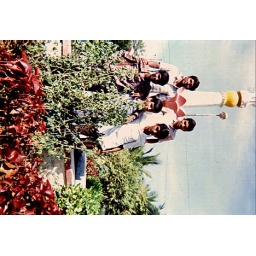
This is in front of the water filtration plant (Chemistry locoward folks)